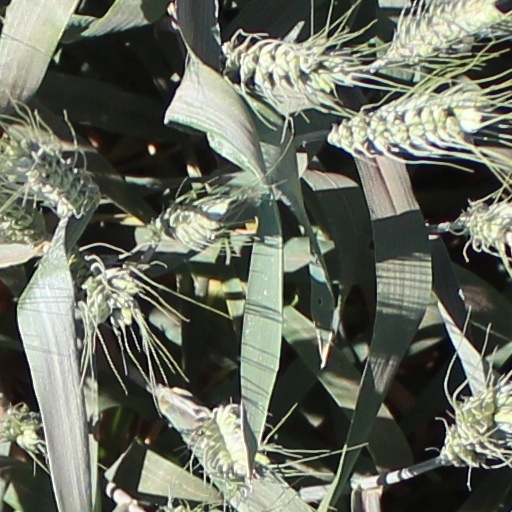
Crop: wheat